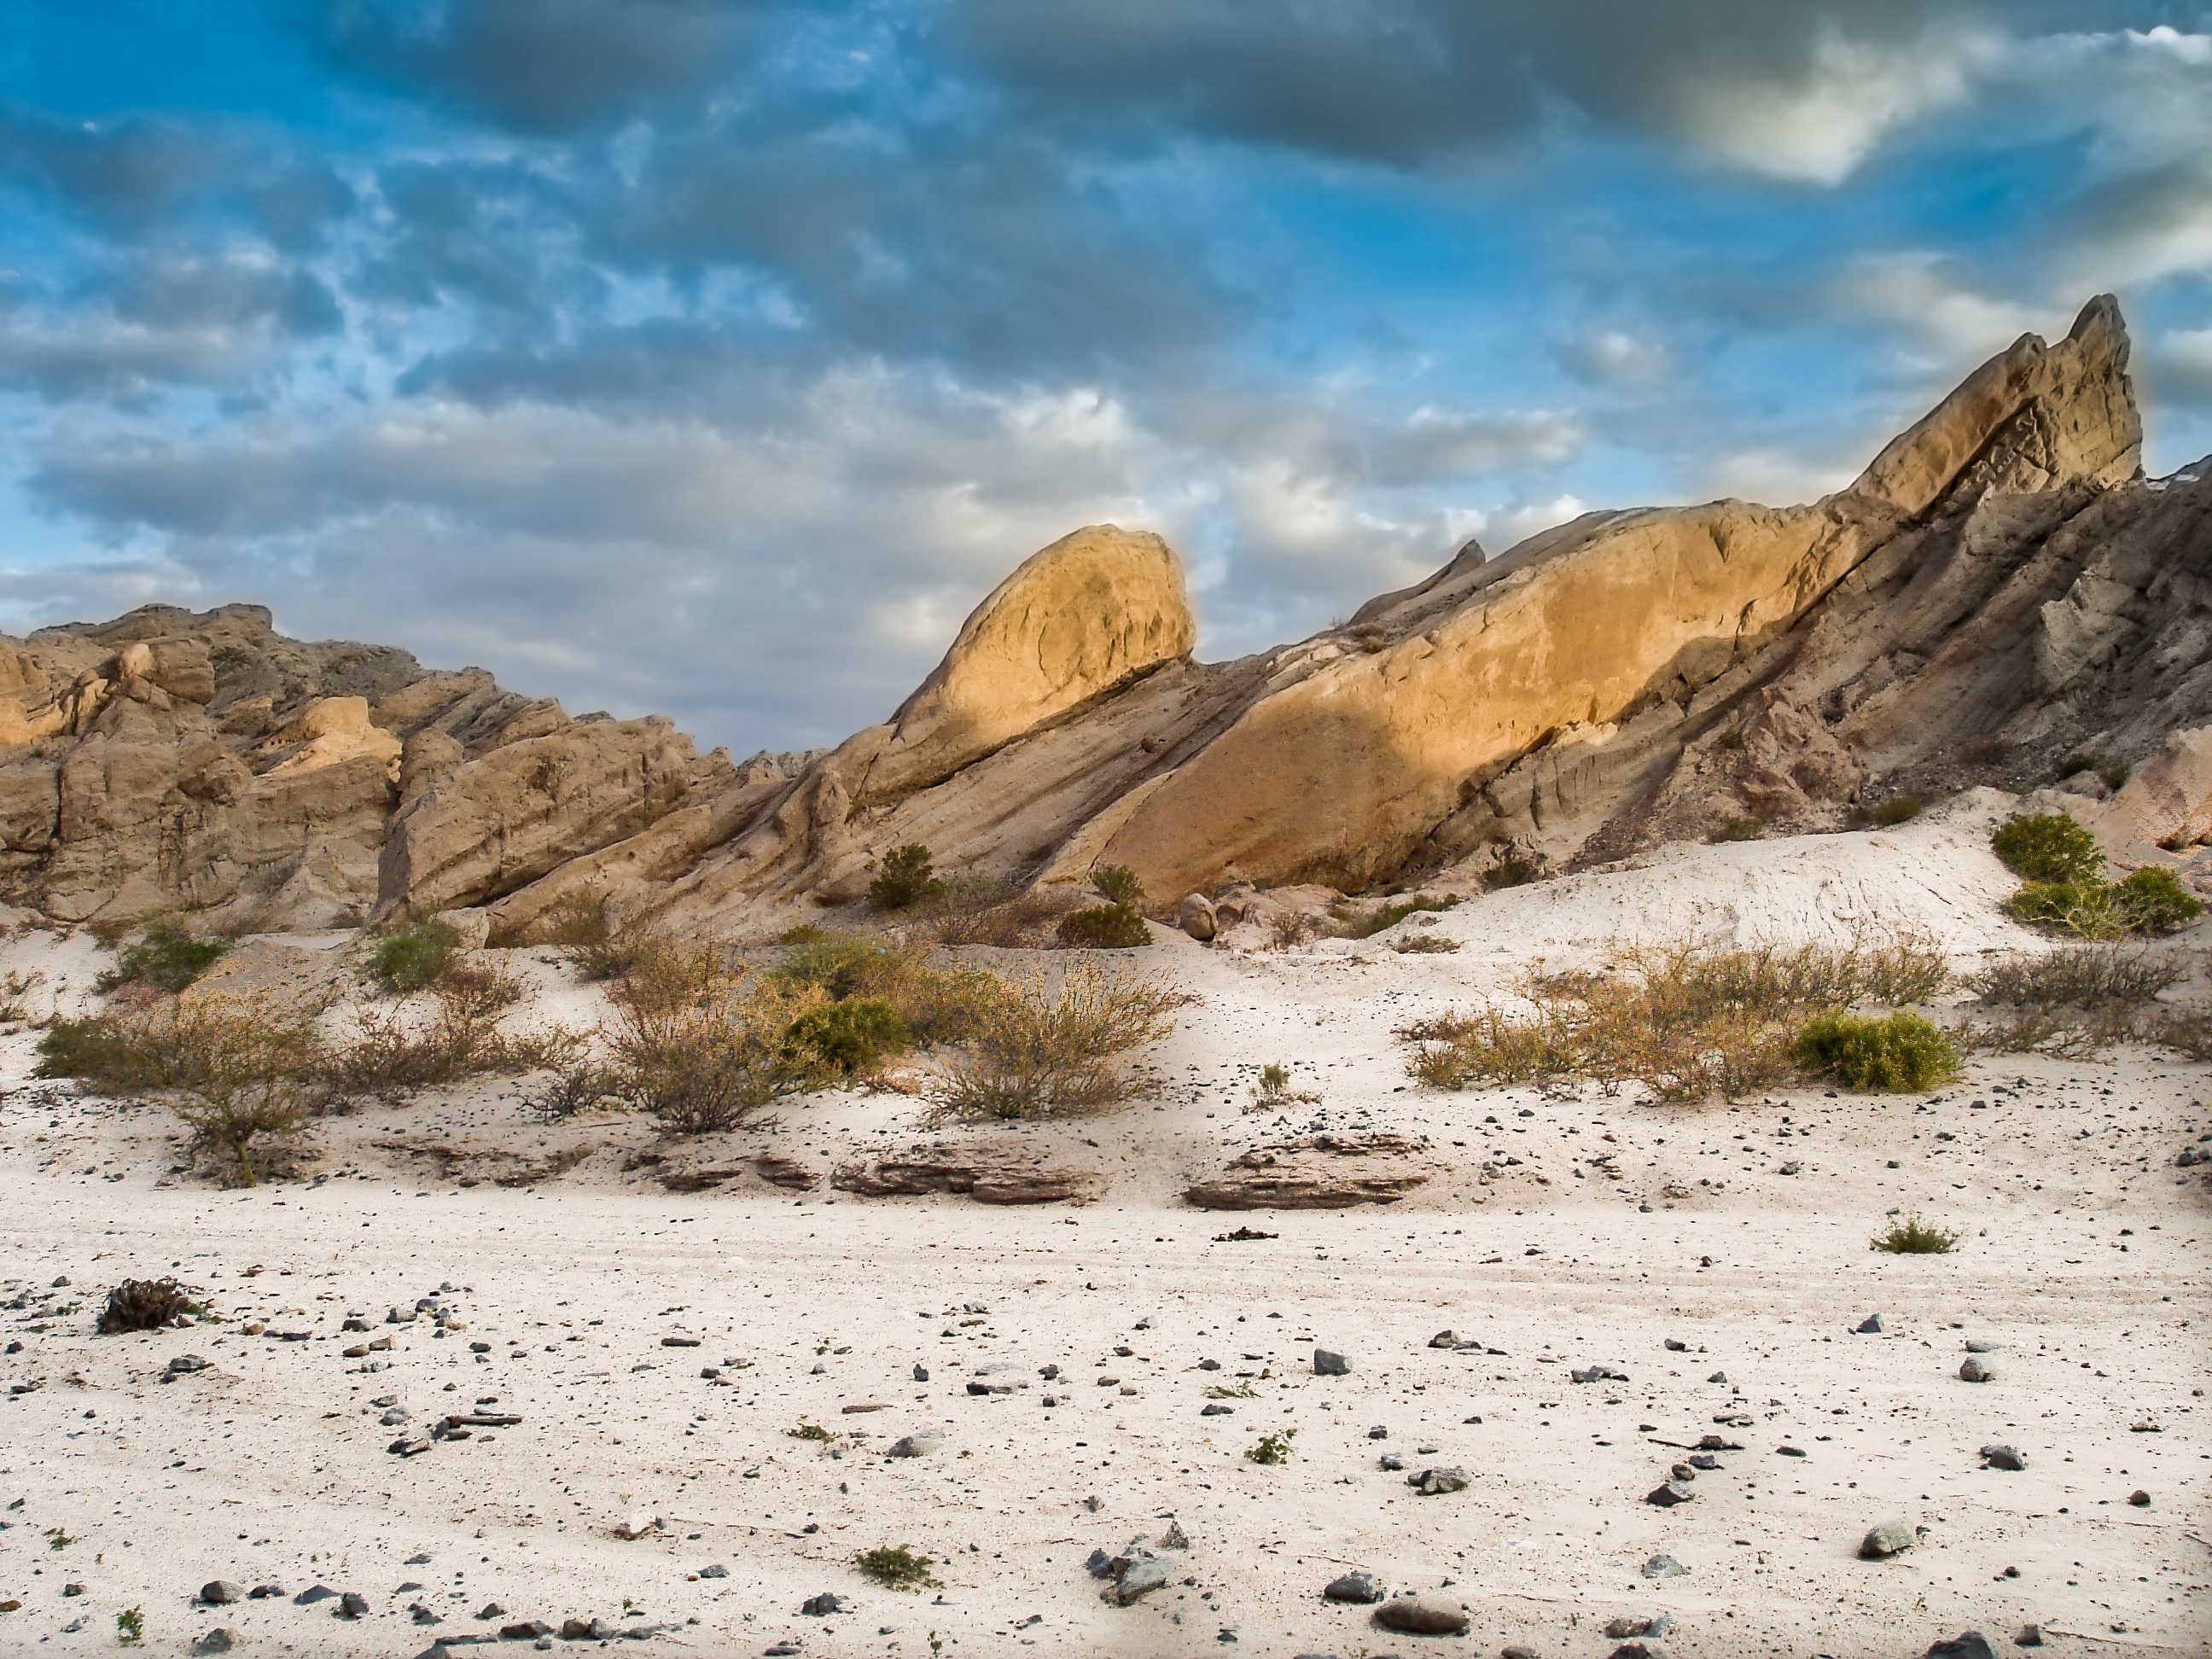
landscape, sea, nature, sand, rock, wilderness, mountain, snow, cloud, desert, valley, mountain range, peaceful, terrain, material, geology, badlands, plateau, wallpaper, argentina, wadi, landform, natural environment, geographical feature, aeolian landform, mountainous landforms